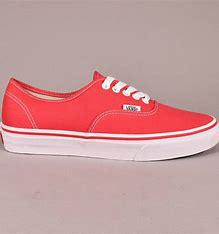
Brand: Vans
Model: Authentic